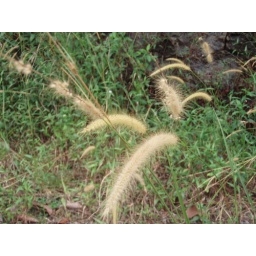
a flower found by the road